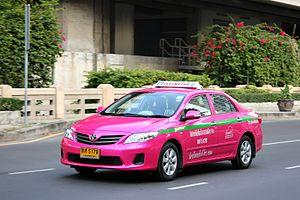
En Thaïlande, le taxi est un moyen de transport important. Les taxis sont largement répandus dans la capitale Bangkok et viennent dans beaucoup de couleurs différentes. La plupart ont des taximètres.